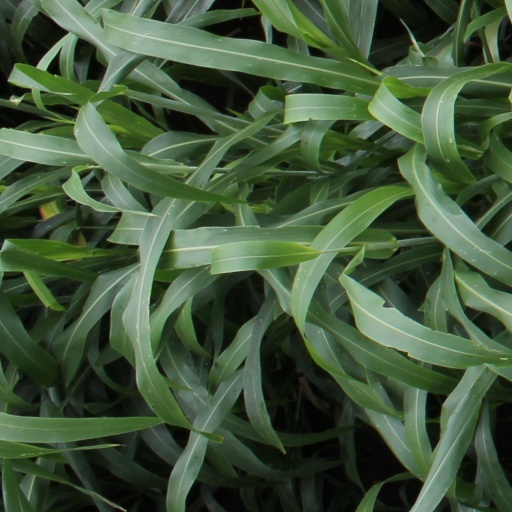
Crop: sorghum